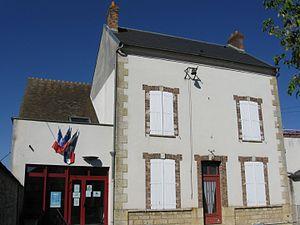
Mairie d'Ichy. (Seine-et-Marne, région Île-de-France).
Ichy est une commune française située dans le département de Seine-et-Marne en région Île-de-France.